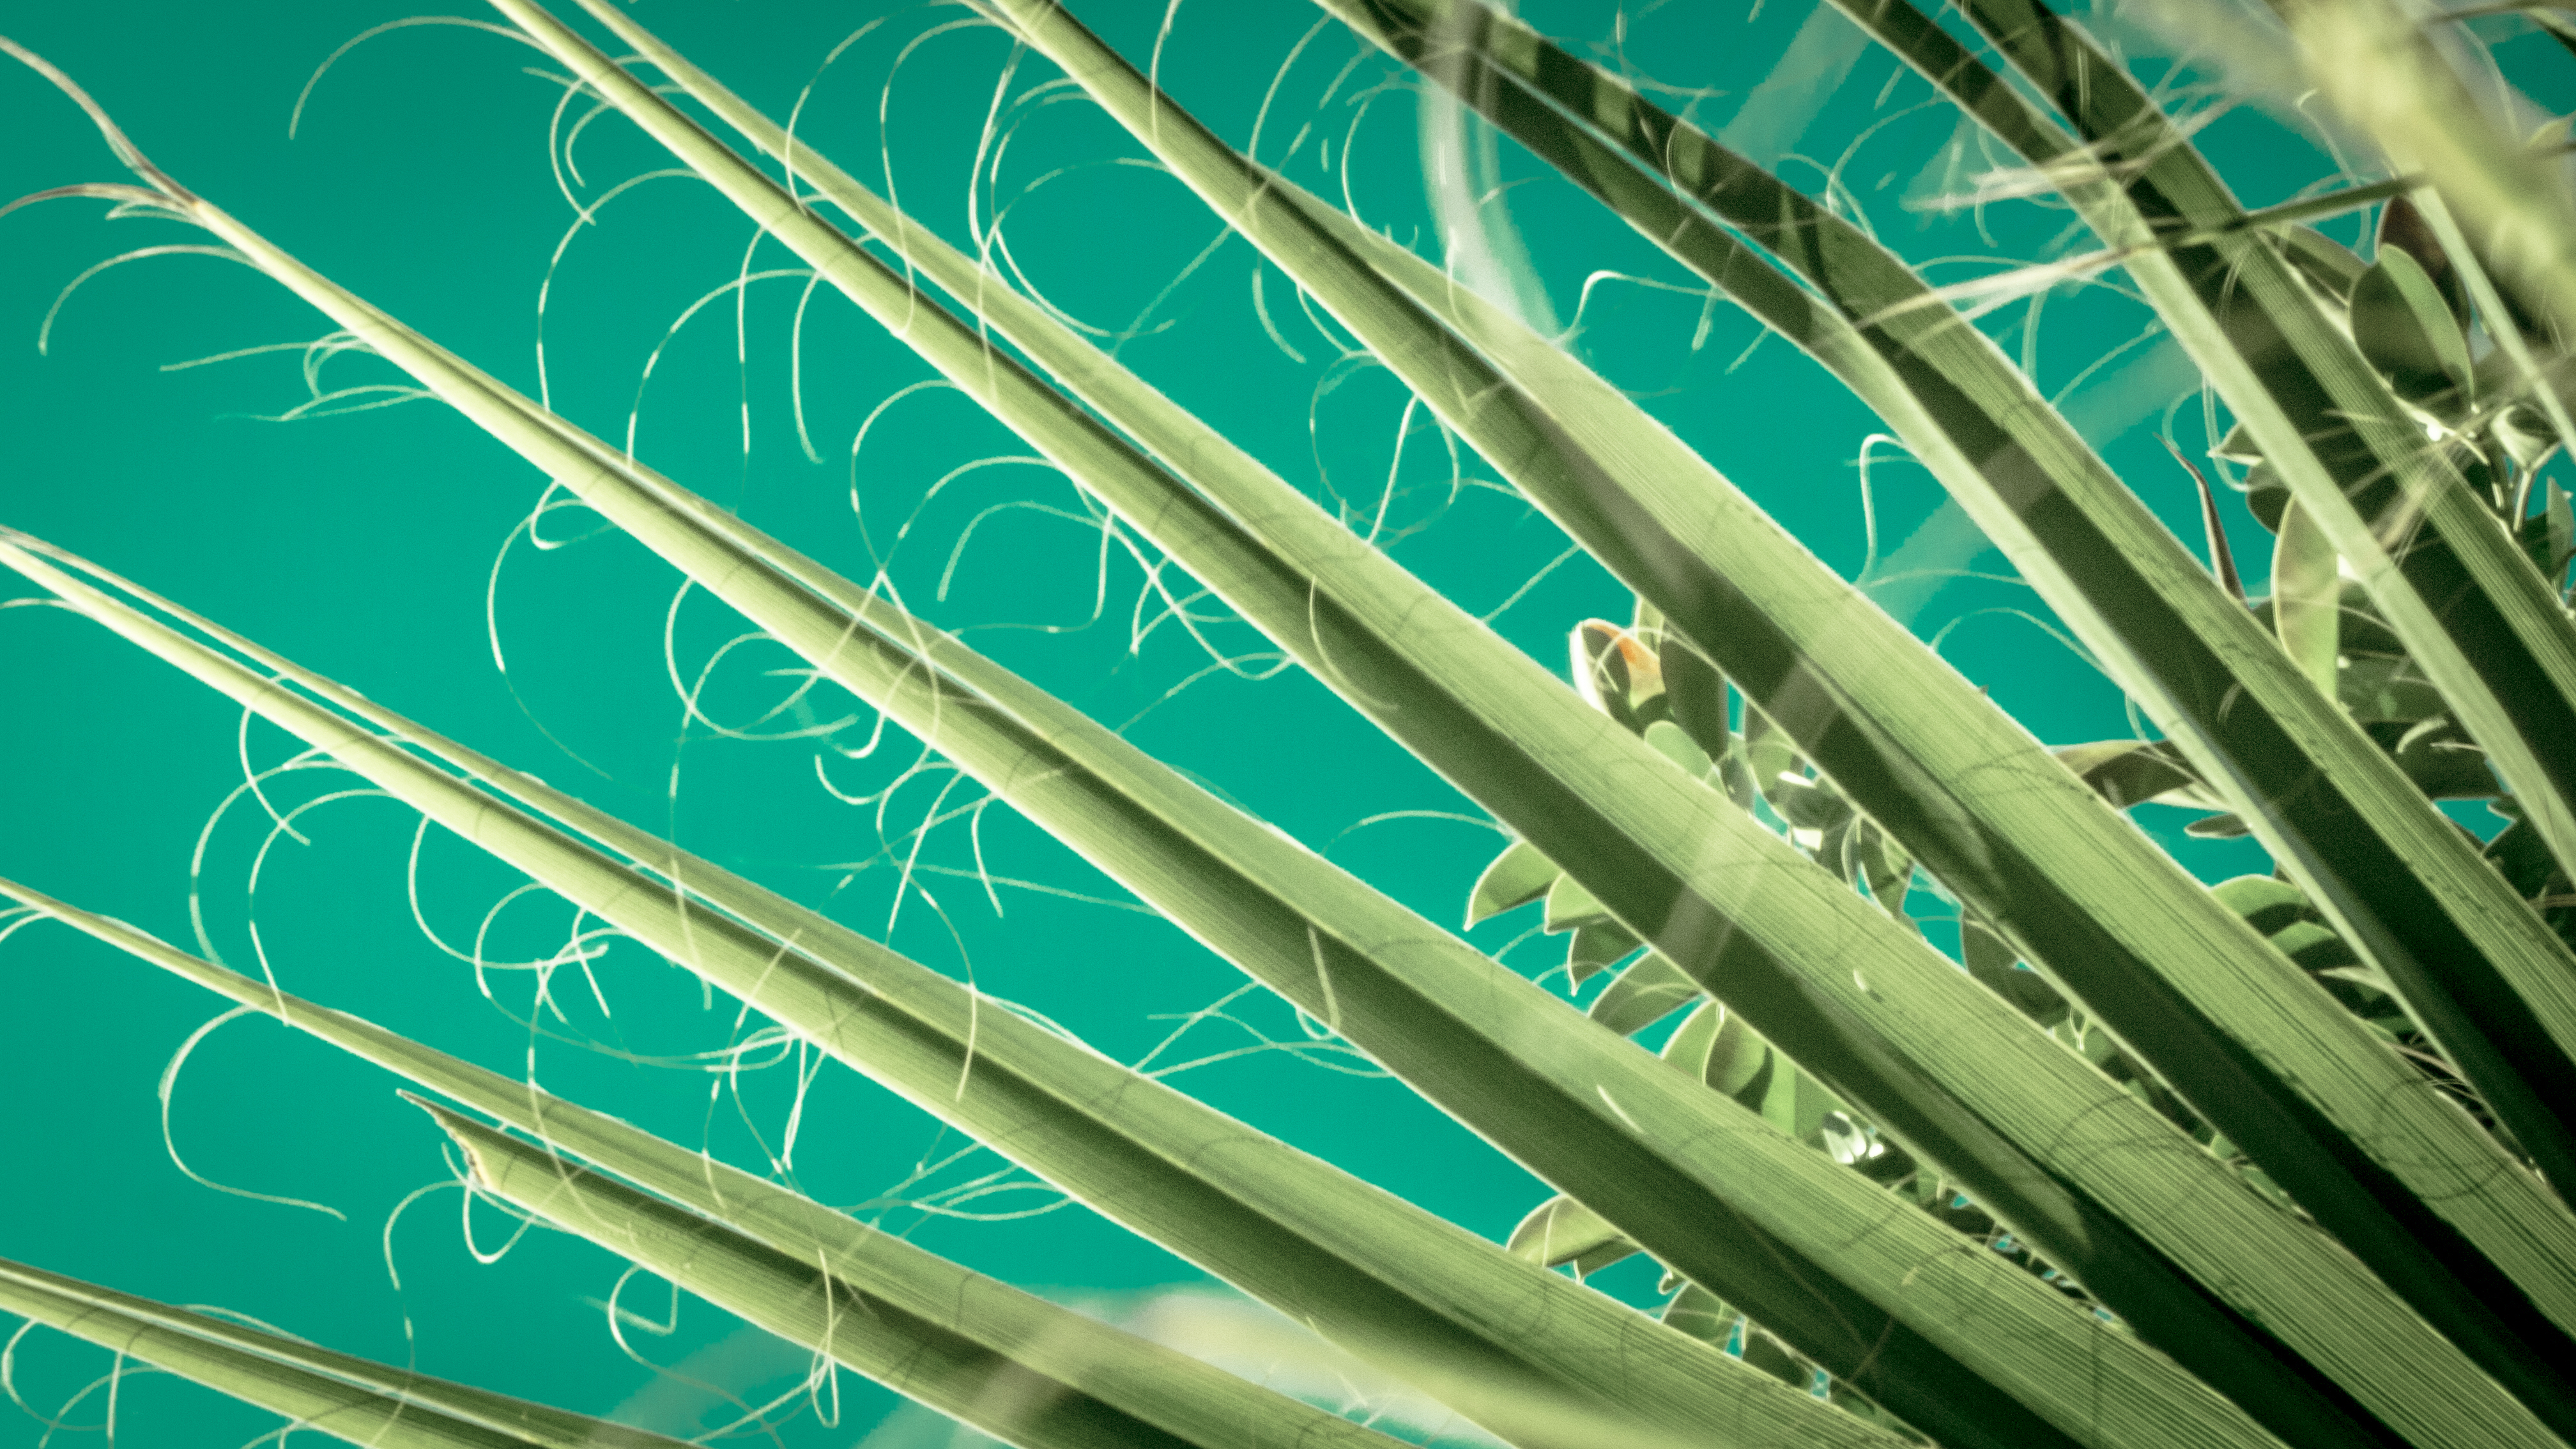
light, plant, sunlight, wall, line, green, color, blue, electricity, circle, interior design, design, symmetry, shape, bue, window covering